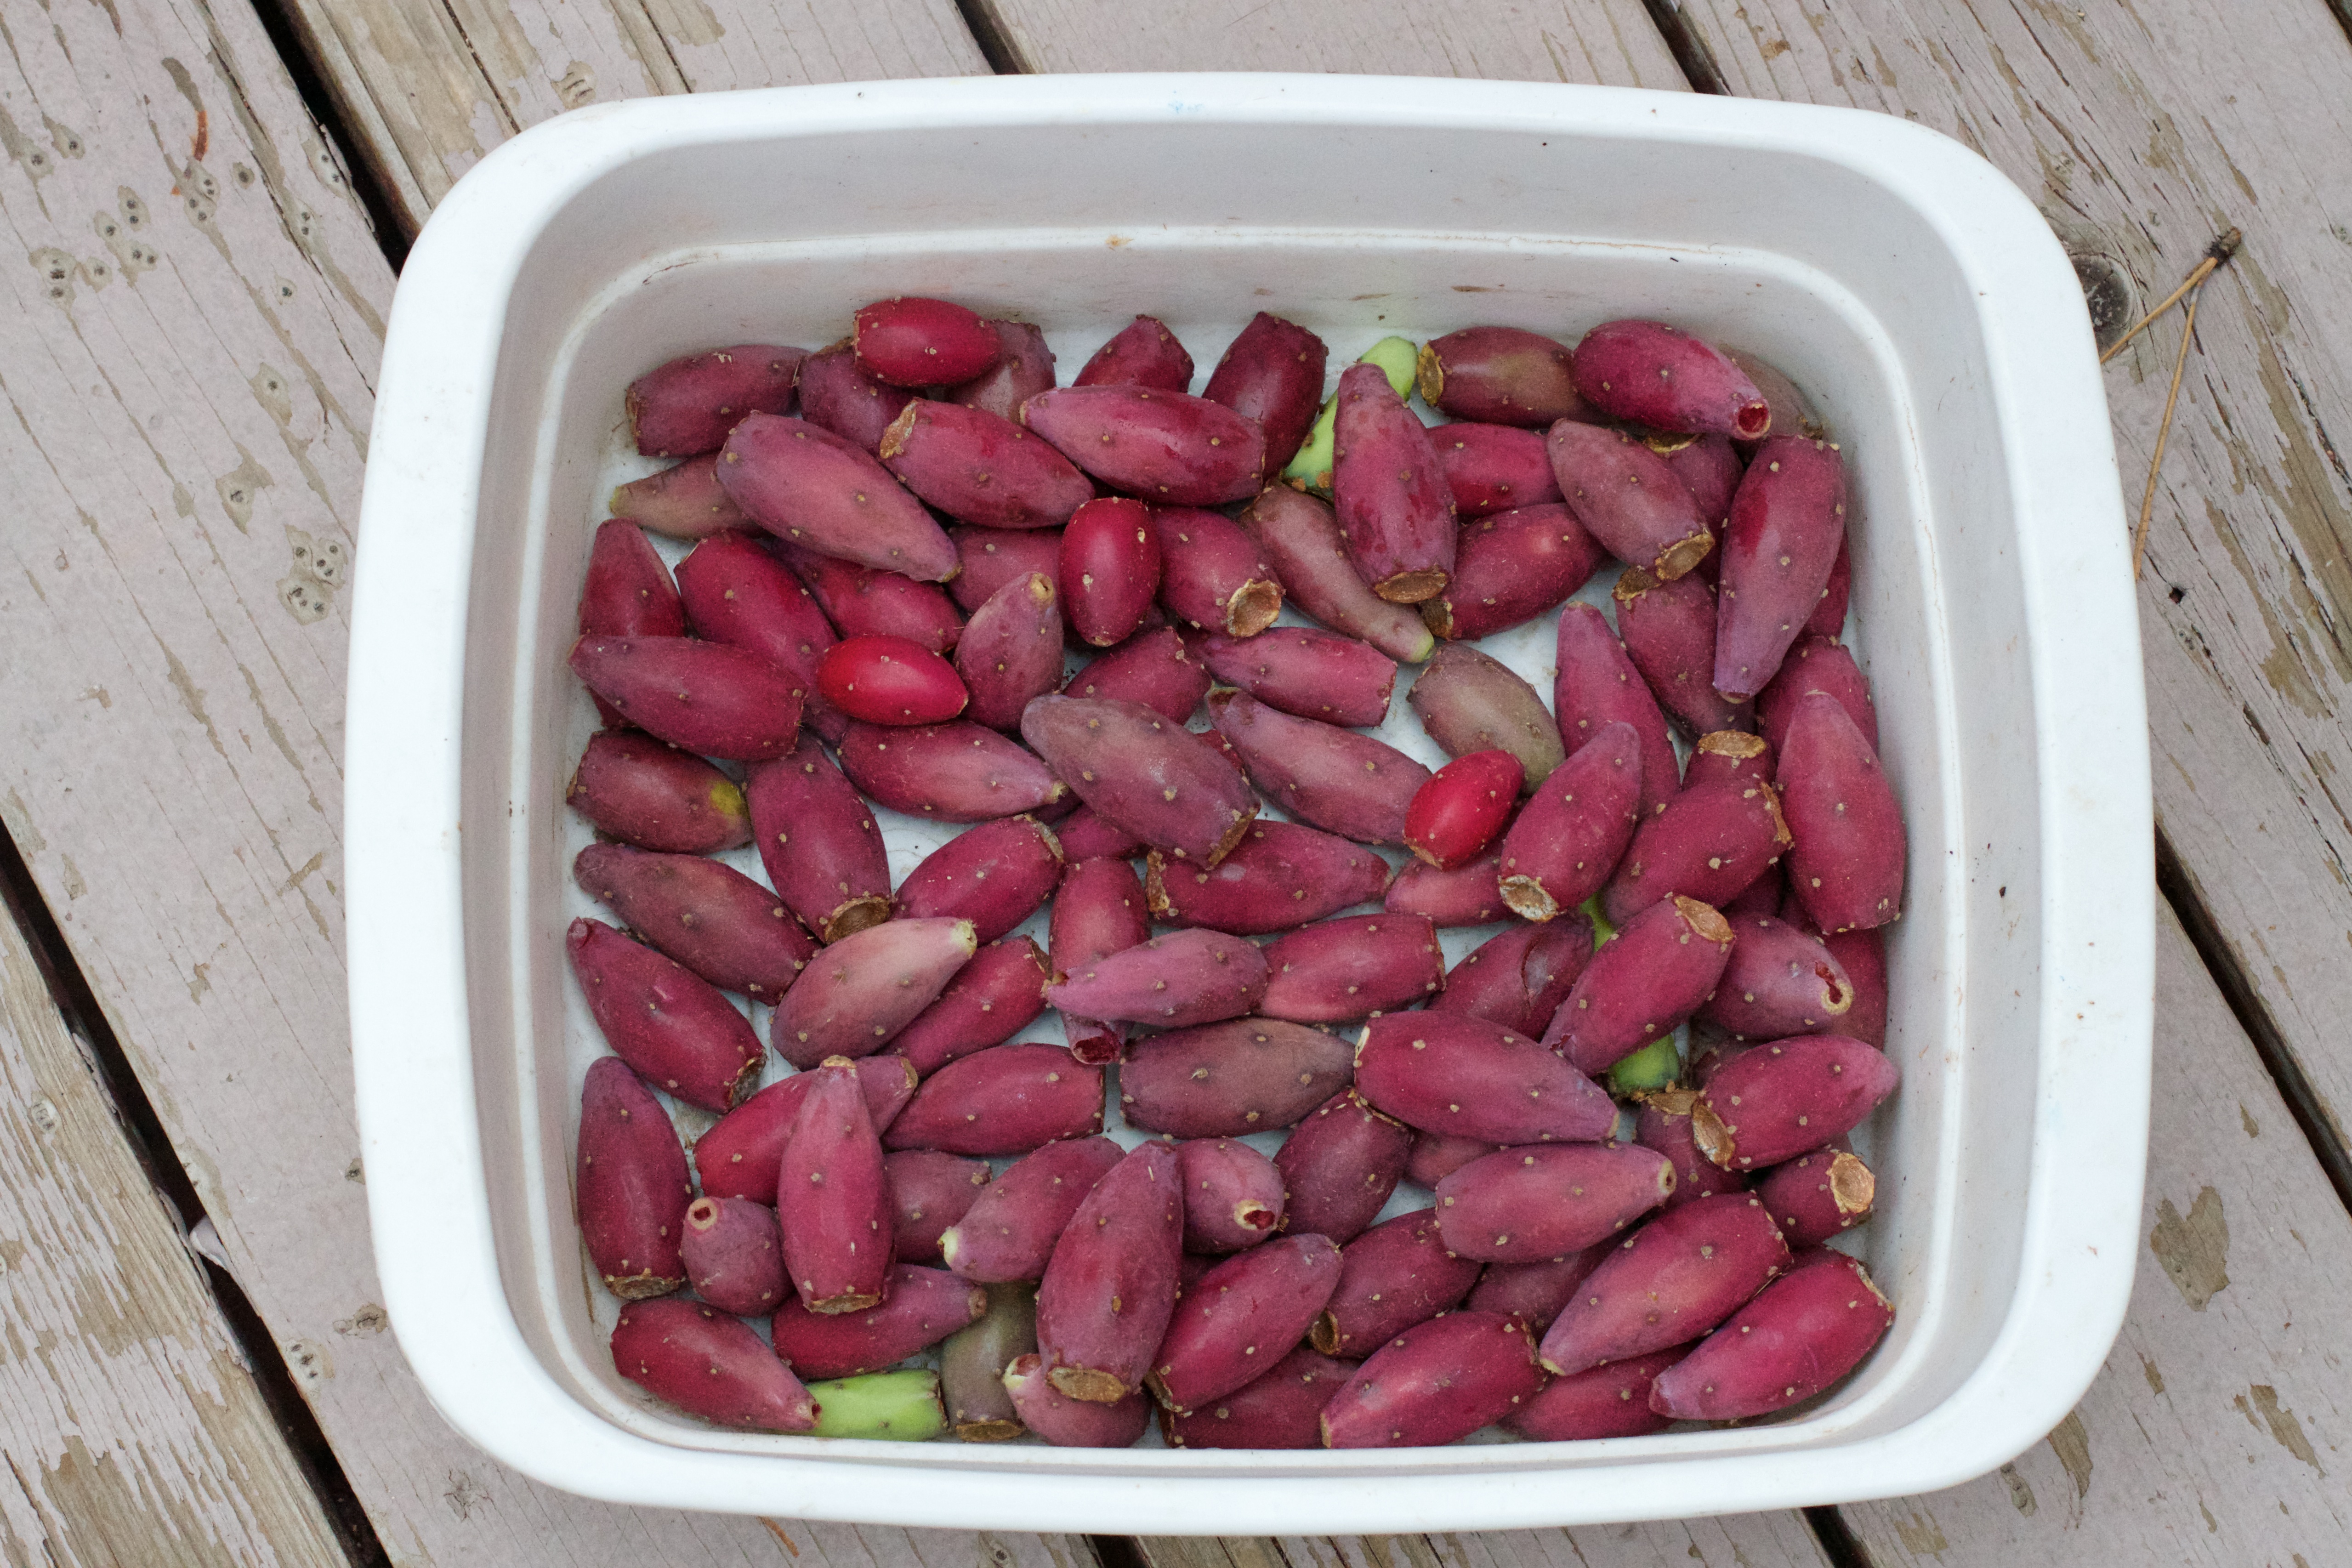
plant, fruit, petal, food, produce, vegetable, strawberry, organ, strawberries, flowering plant, rose family, land plant, common bean